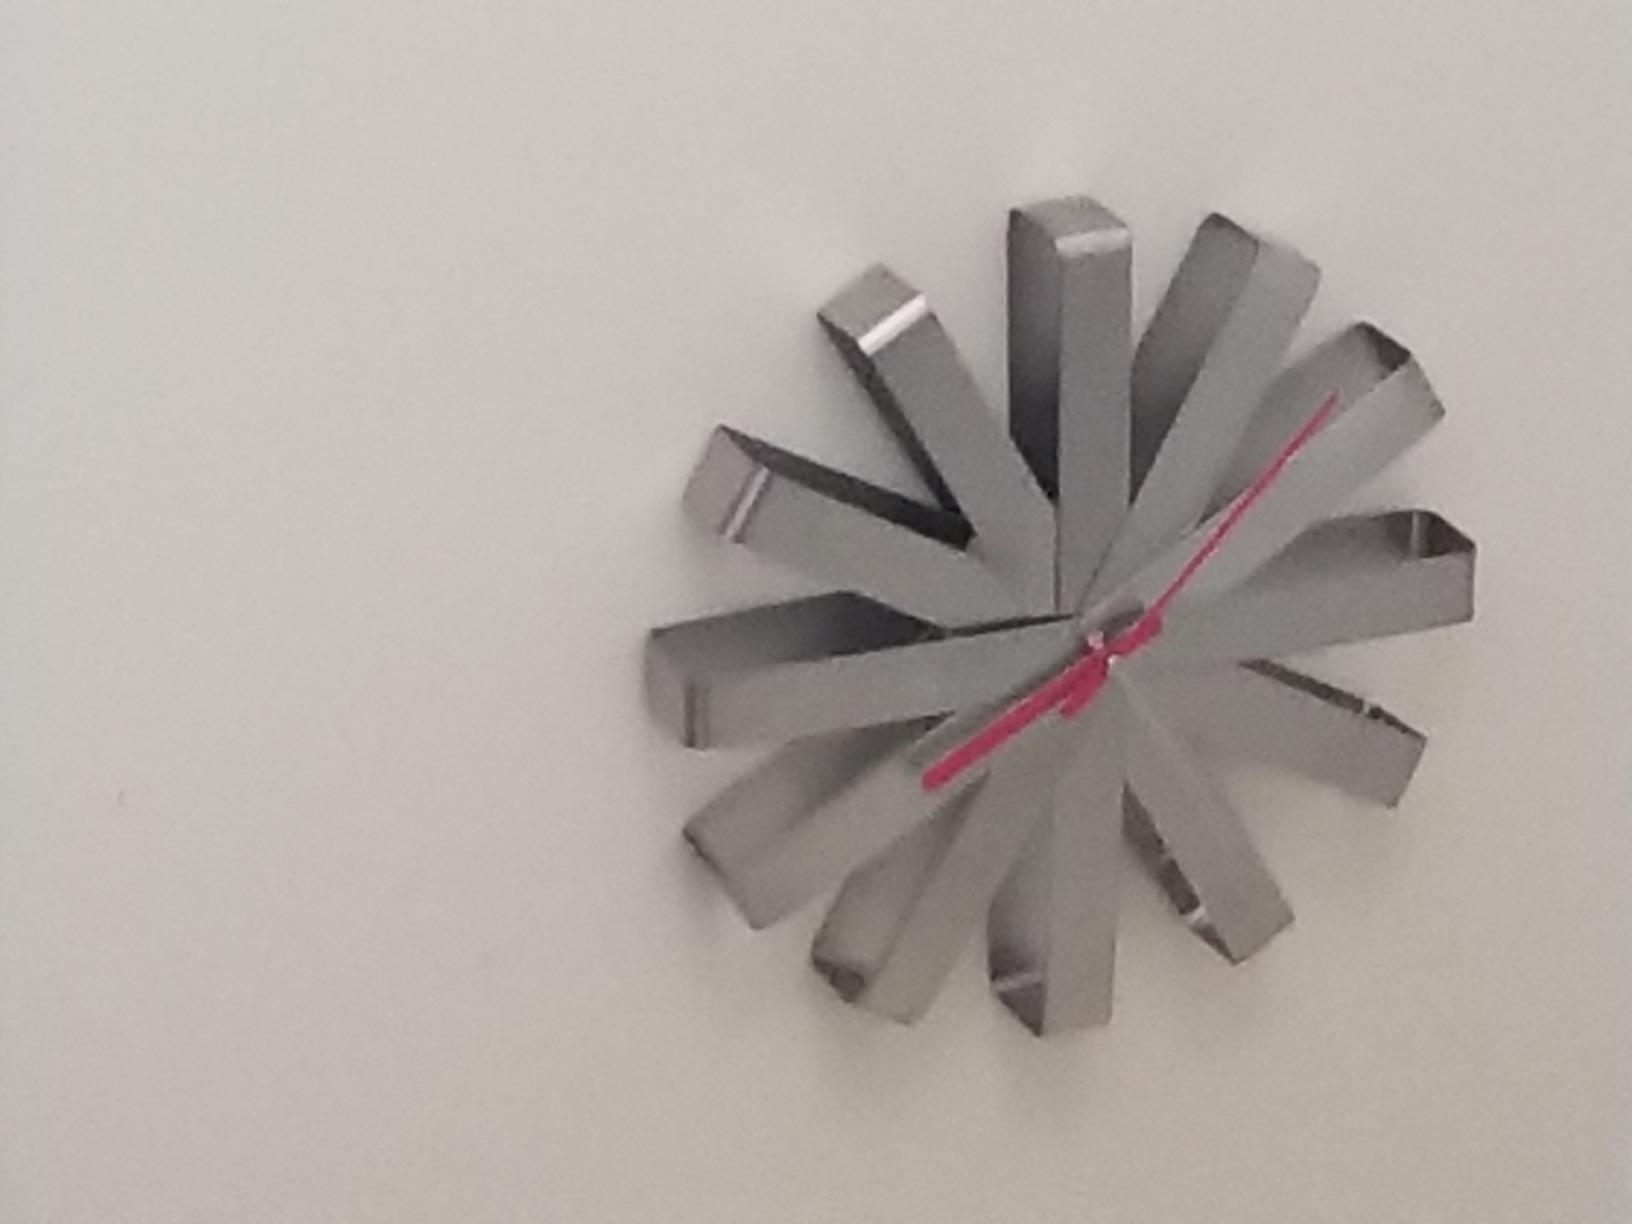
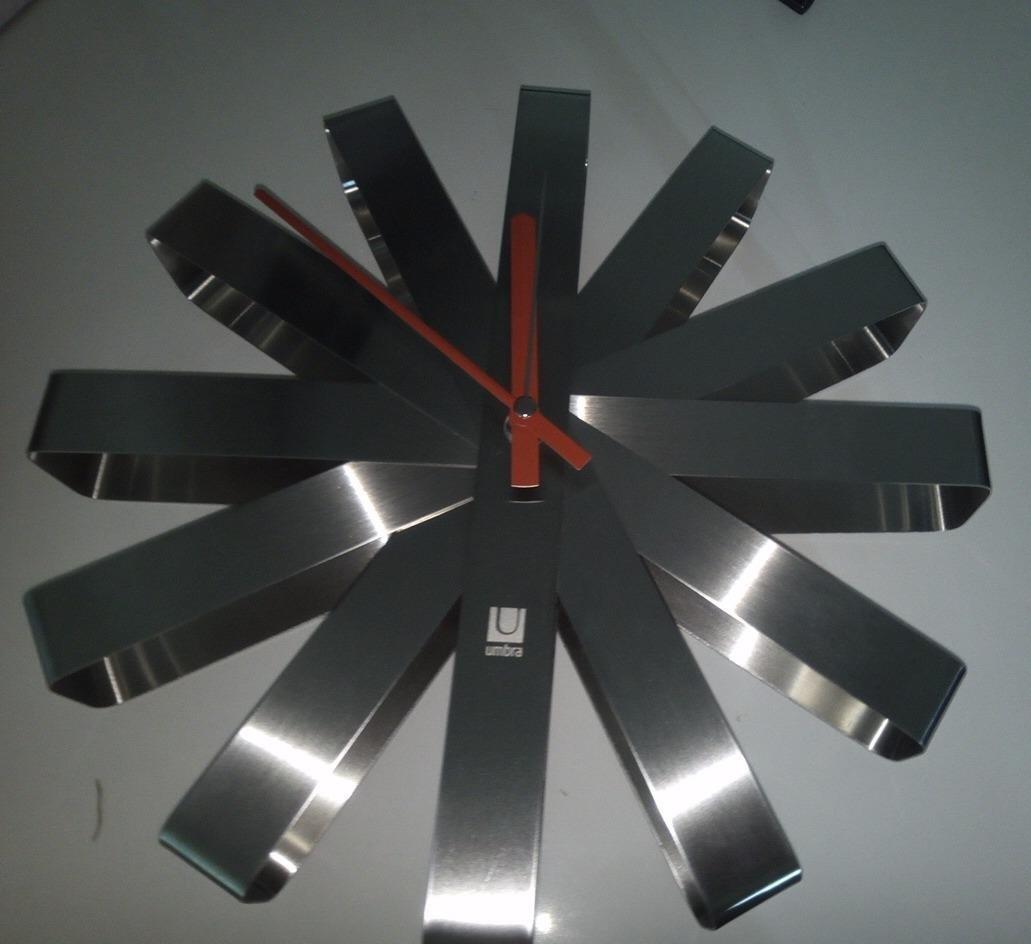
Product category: clock
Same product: yes